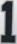
Number: 1